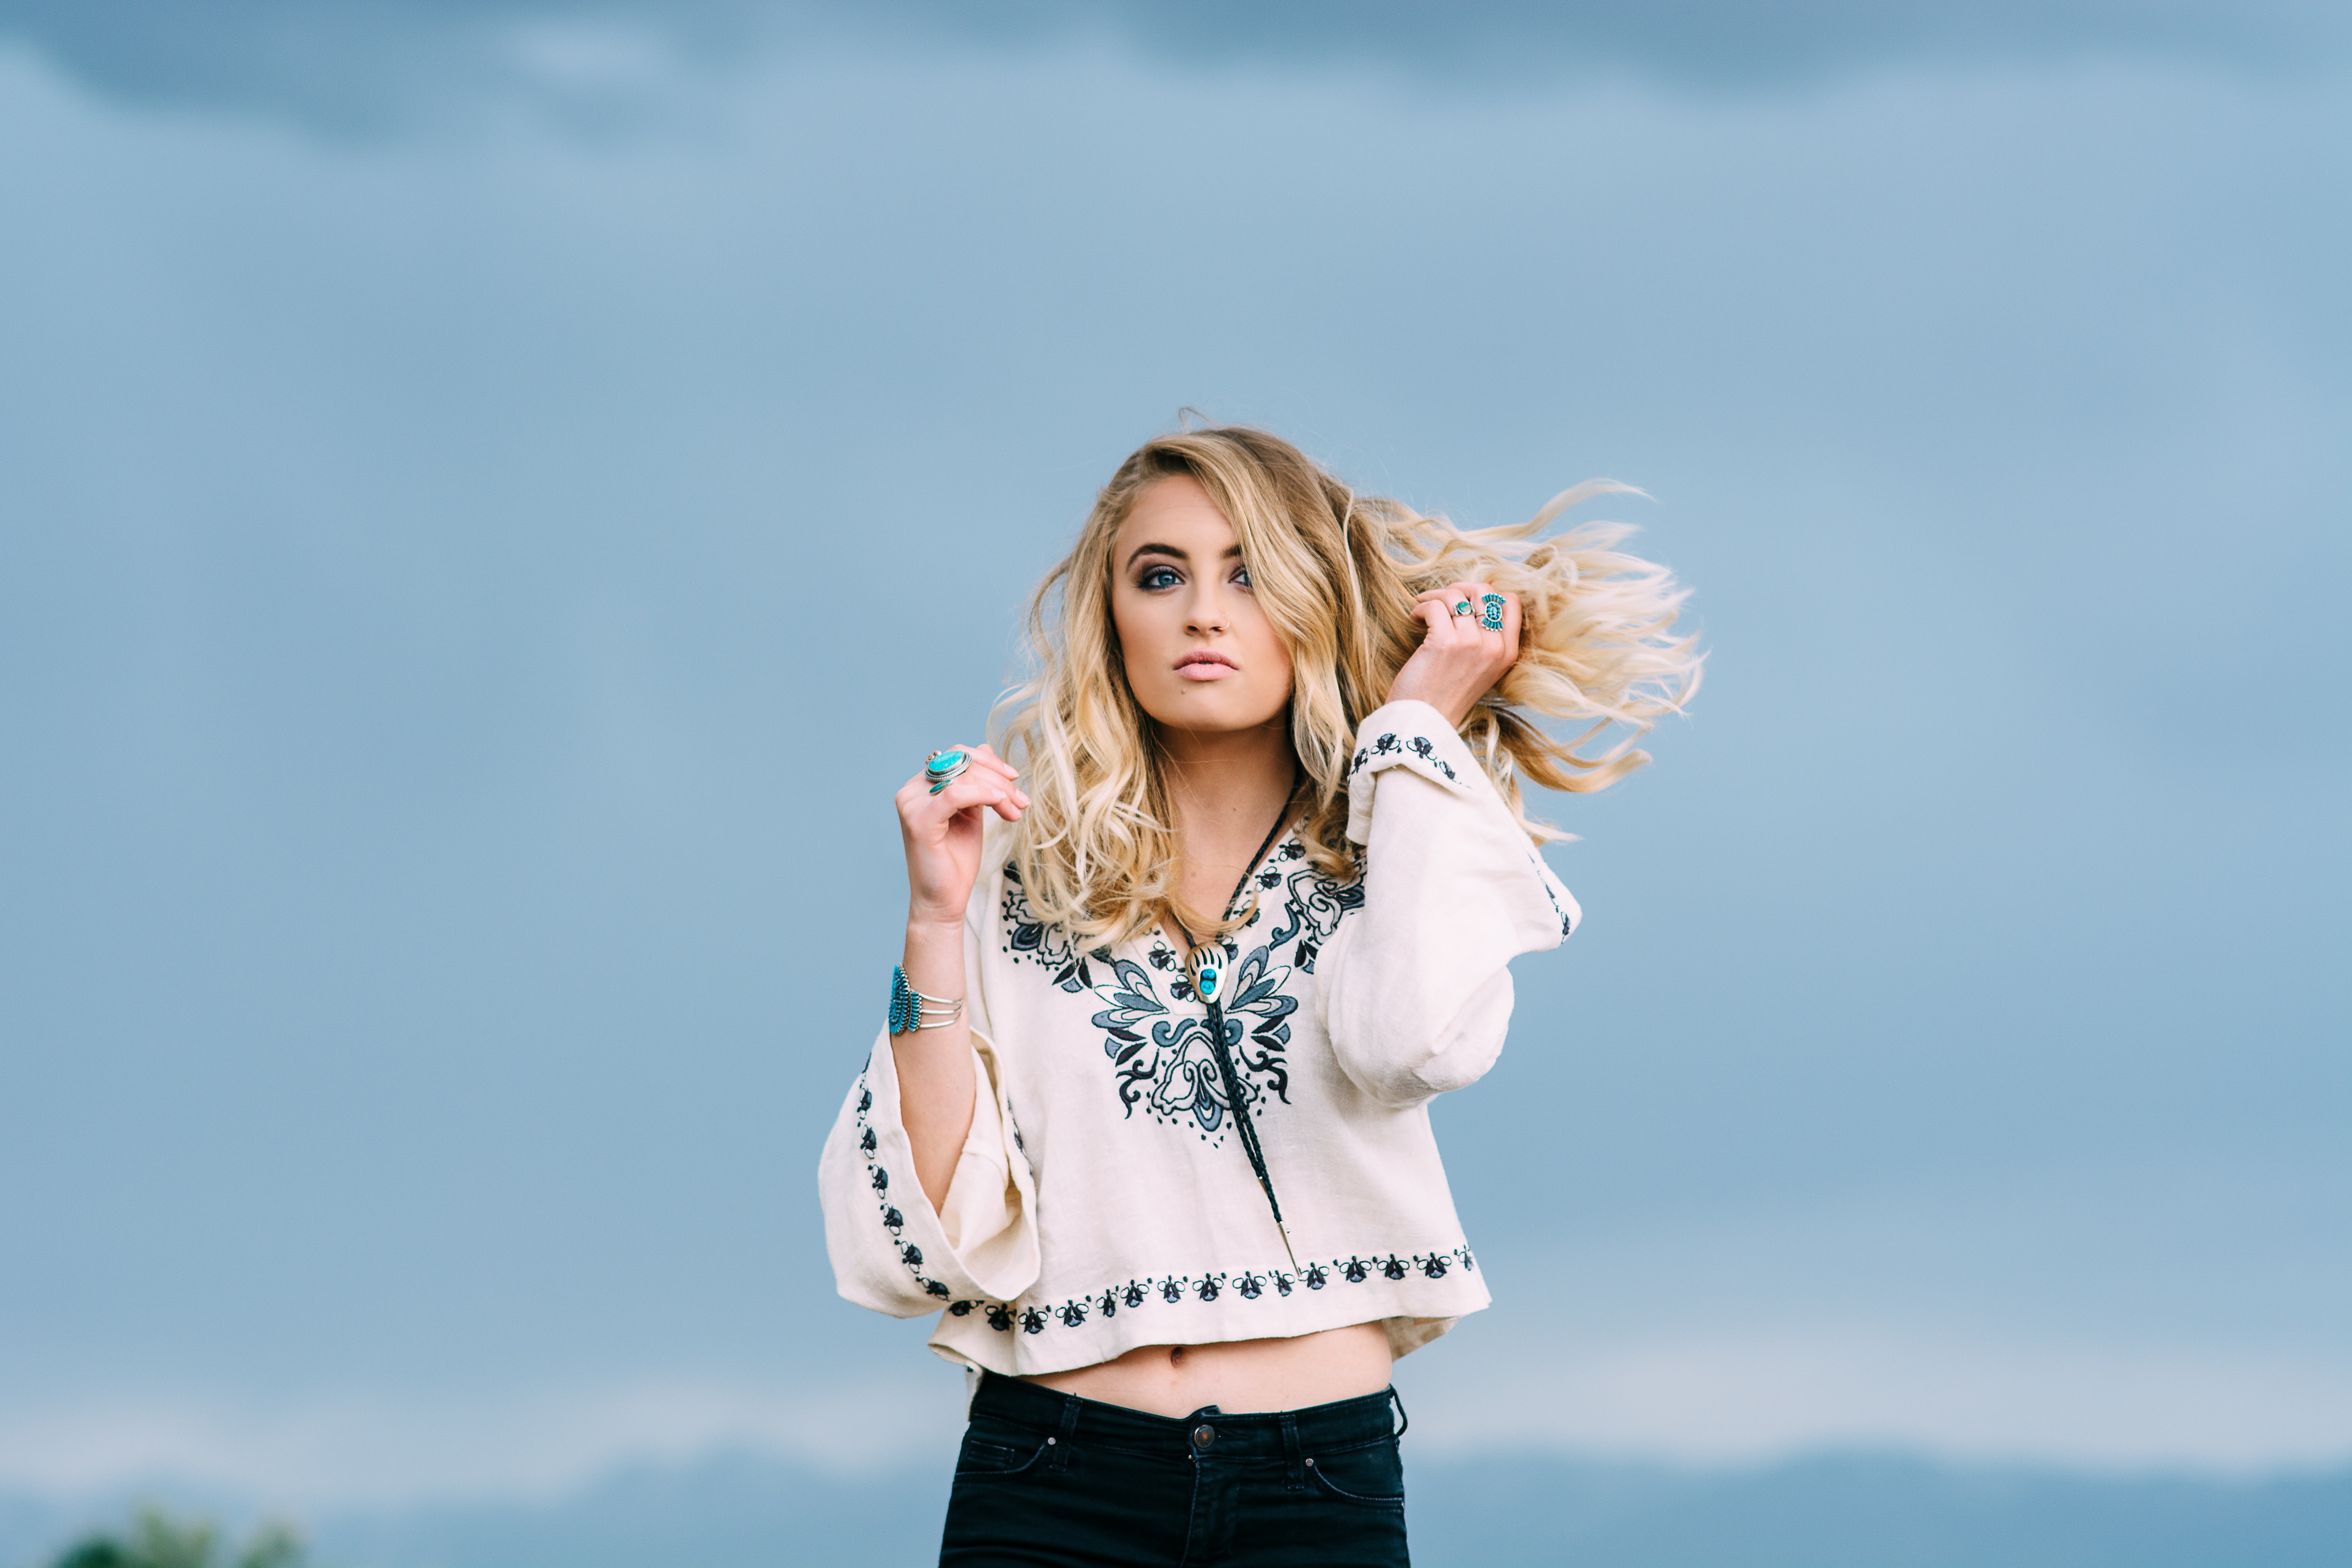
person, sky, girl, woman, photography, model, spring, fashion, blue, blonde, dress, photograph, beauty, beautiful, blond, photo shoot, portrait photography